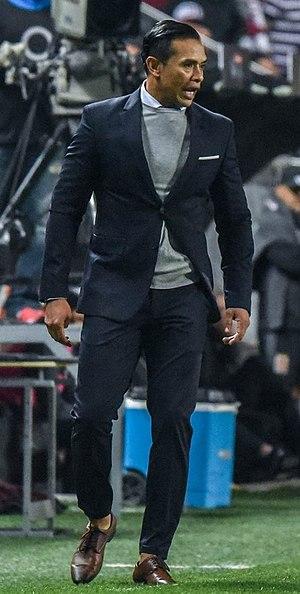
Walter Centeno Corea est un footballeur costaricien, né le 6 octobre 1974 à Palma Sur. Il évolue au poste de milieu de terrain du milieu des années 1990 au début des années 2010.